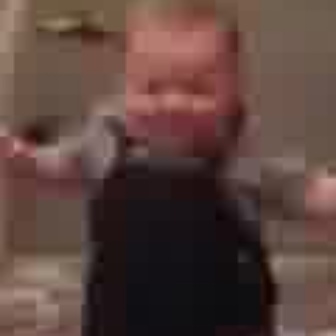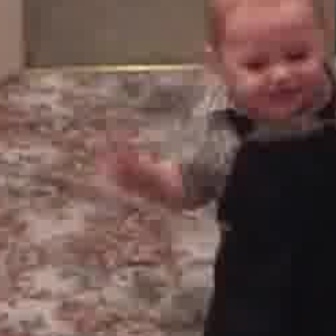
  Please identify the target specified by the bounding box [123,50,216,142] in the first image and locate it in the second image. Return the coordinates in [x_min,y_min,x_max,y_max] format.
Answer: [228,30,319,121]